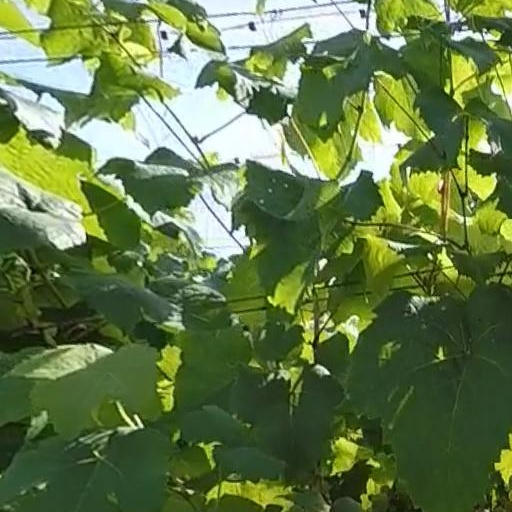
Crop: grape